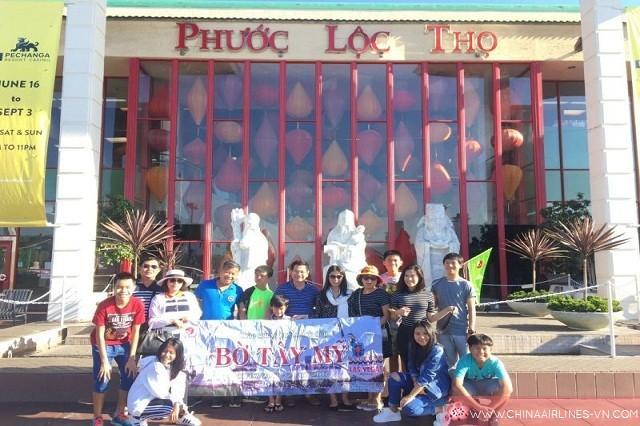
có một đám người đang chụp ảnh phía trước một toà nhà